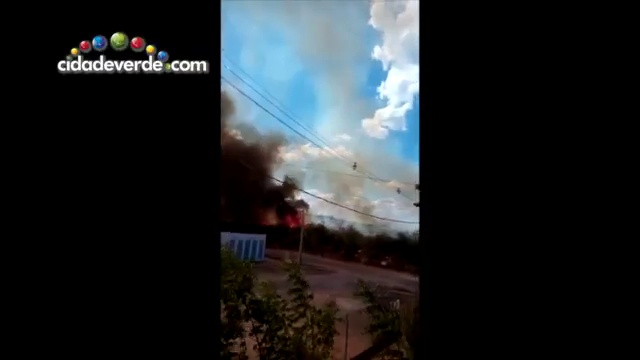
Fire: no
Smoke: yes